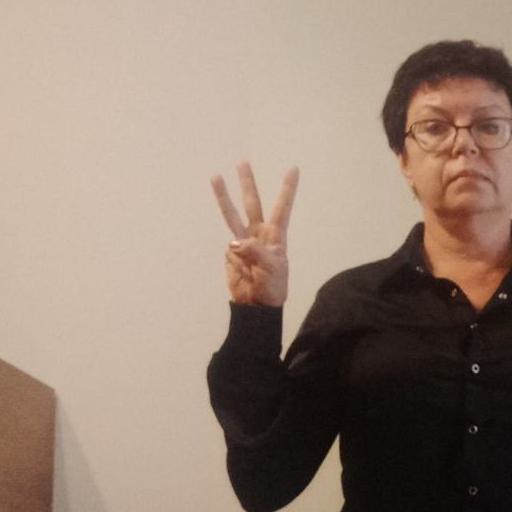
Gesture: three